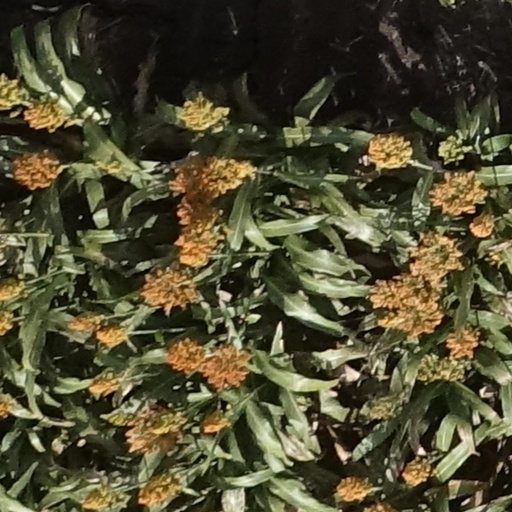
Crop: sorghum